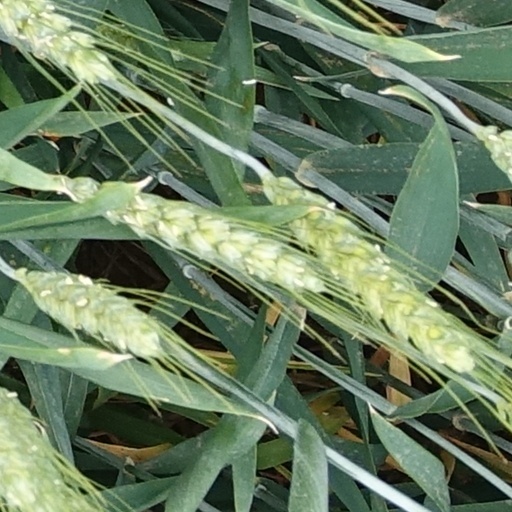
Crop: wheat